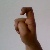
The image shows a hand gesture representing the letter 'X' in Indian Sign Language.